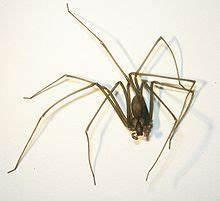
spider